List of Neighbours characters introduced in 2003

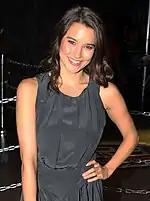
Rhiannon Fish played Lisa from 2003 to 2005

Summer Hoyland makes friends with Lisa at primary school, after they both join the girls' soccer team. They try and persuade Jack Scully (Jay Bunyan) to coach them full-time, but he just teaches them some tricks. Jack later decides to take on the role of assistant coach. Lisa joins Summer's family for a trip to the beach and she and Summer go off to look for treasure and the walk onto a nudist beach. Lisa and Summer later join a pony club. When Summer's father, Max (Stephen Lovatt), splits up with Stephanie Scully (Carla Bonner), Lisa begins picking on Summer. She tells her that Max is too old for Steph and the girls fight. Summer tries to apologise, but Lisa tells her that she is no longer invited to her birthday party. During an orientation day at Erinsborough High, Lisa is paired up with Summer's brother, Boyd (Kyal Marsh), who threatens to flush her head down the toilet if she continues to bully Summer. Lisa then reports him to Susan Kennedy (Jackie Woodburne).